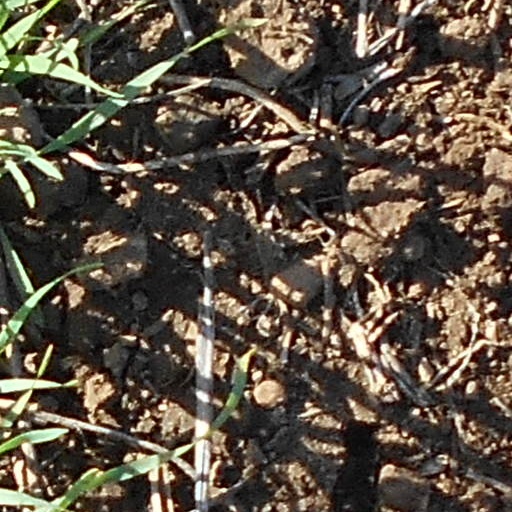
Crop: wheat